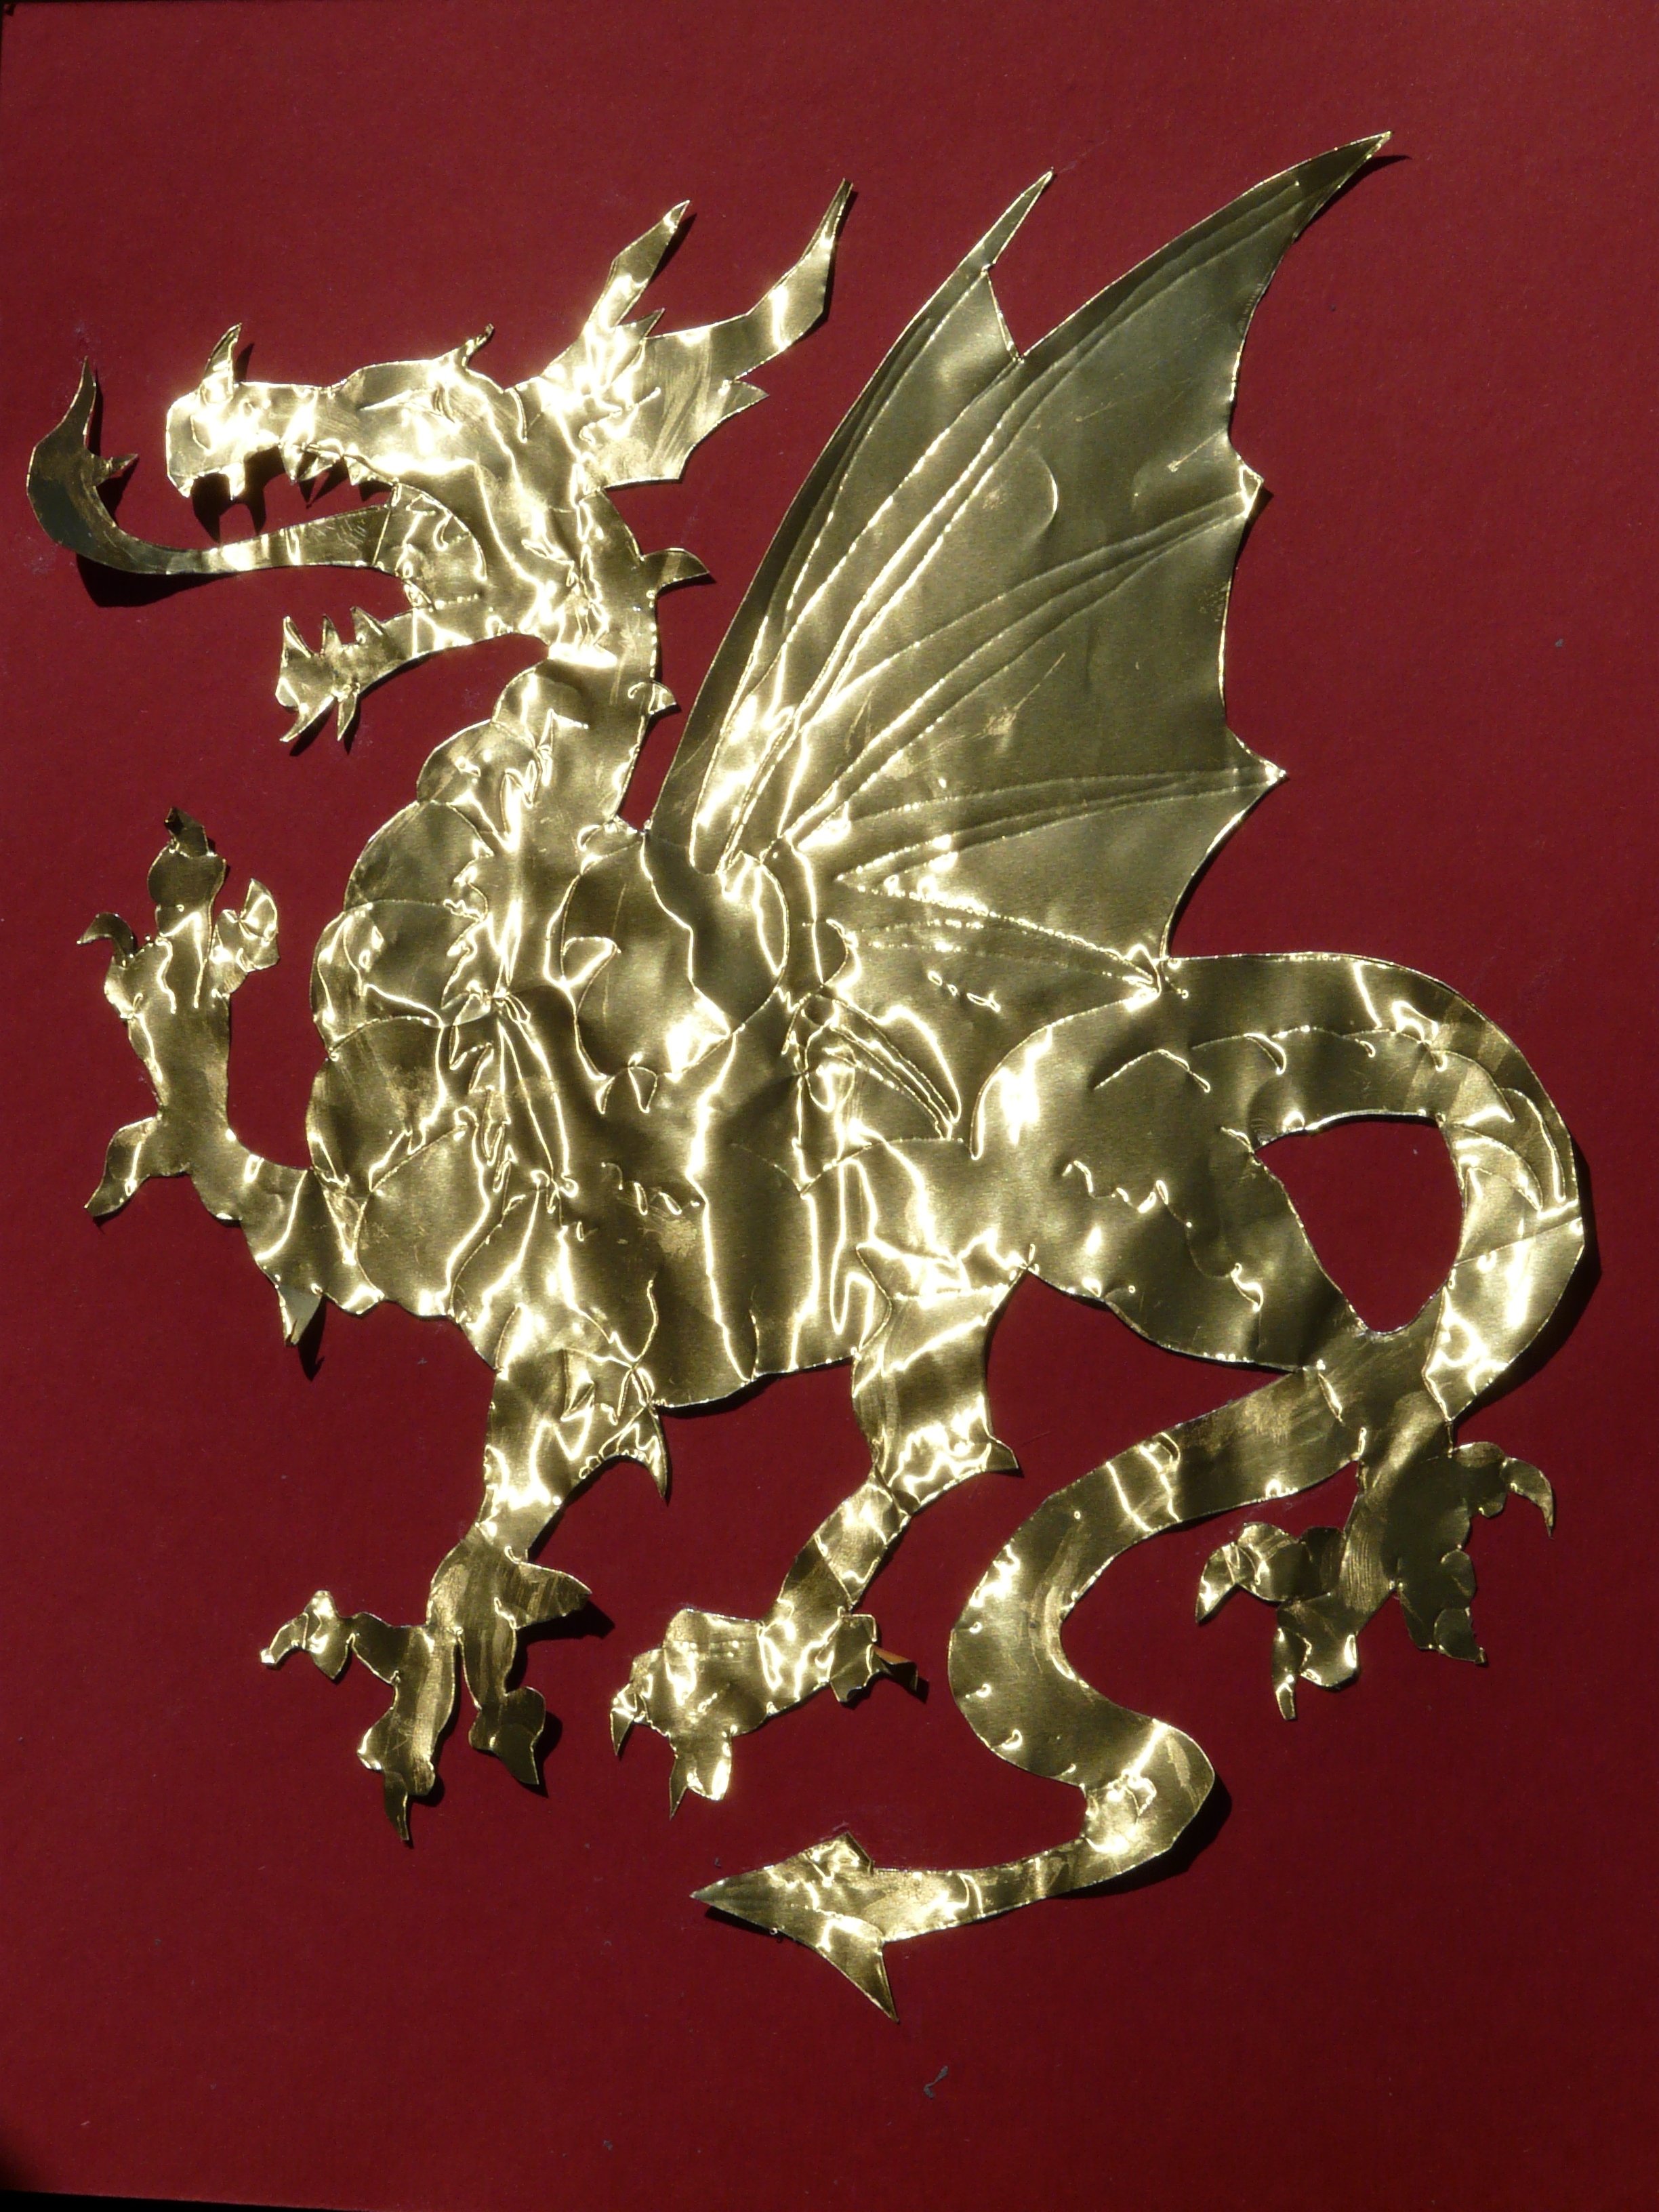
wing, cute, golden, paper, claw, dragon, mythical creature, spit fire, cut out, fictional character